Bart the Daredevil

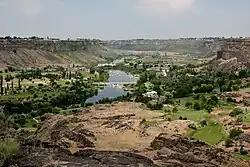
A canyon with land covered in a mix of grass and sand

At the beginning of the episode, Lisa, Bart and Bart's friends watch professional wrestling. The Russian wrestler in the ring, Rasputin, is named after mystic Grigori Rasputin. The monster truck at the rally, Truckasaurus, is a parody of the Robosaurus monster truck. In the hospital, Dr. Hibbert shows Bart a patient who tried to fly like Superman, and he also mentions the "three stooges" ward. The song Otto is heard humming while driving the school bus is "Shoot You In The Back" from the album Ace of Spades by the British rock band Motörhead.